Moncton

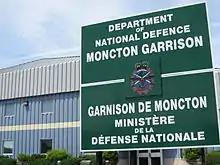
The southwestern portion of the former CFB Moncton base continues to be used by the Canadian Forces, known as Moncton Garrison.

The Aberdeen Cultural Centre is a major Acadian cultural cooperative containing multiple studios and galleries. Among other tenants, the centre houses the Galerie Sans Nom, the principal private art gallery in the city.